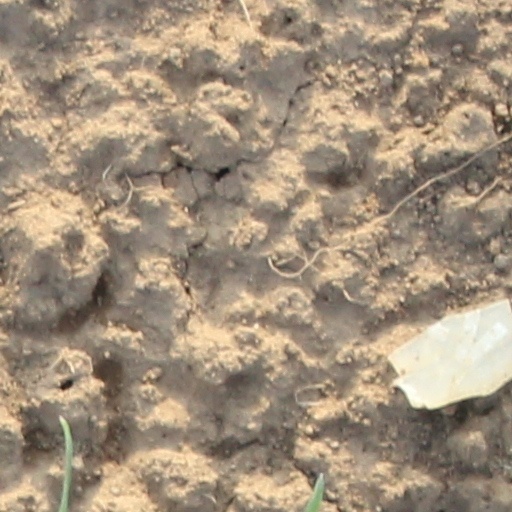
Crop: wheat